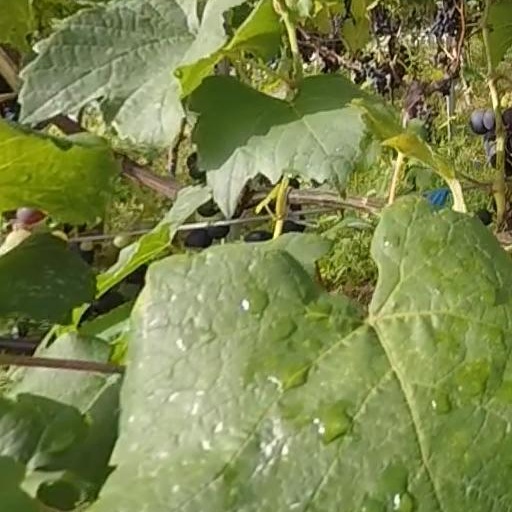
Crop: grape